Scud missile

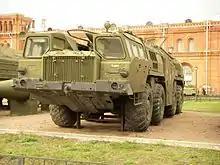
MAZ-543 (9P117) Launcher with 8K14 rocket of 9K72 missile complex "Elbrus" (Scud B), Saint-Petersburg Artillery Museum, Russia. (2007)

The first use of the term "Scud" was in the NATO name SS-1b Scud-A, applied to the R-11 Zemlya ballistic missile. The earlier R-1 missile had carried the NATO name SS-1 Scunner, but was of a very different design, almost directly a copy of the German V-2 rocket. The R-11 used technology gained from the V-2 as well, but was a new design, smaller and differently shaped than the V-2 and R-1 weapons. The R-11 was developed by the Korolyev OKB and entered service in 1957. The most revolutionary innovation in the R-11 was the engine, designed by A. M. Isaev. Far simpler than the V-2's multi-chamber design, and employing an anti-oscillation baffle to prevent chugging, it was a forerunner to the larger engines used in Soviet launch vehicles.